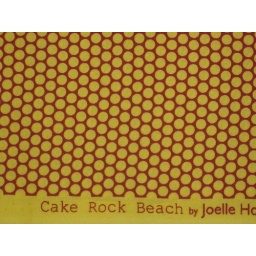
I'd love Cake Rock Honeycomb in blue (Water) or green (Leaf)